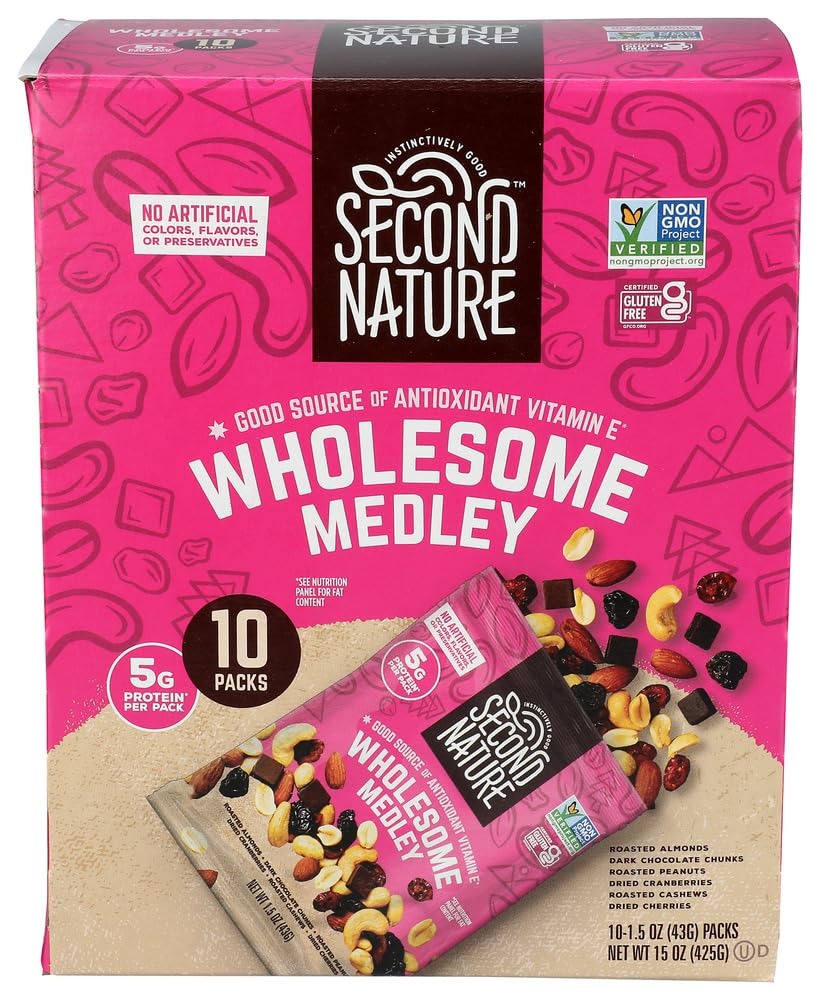
Item Name: SECOND NATURE Wholesome Medley Trail Mix 10 Pack, 15 OZ
Bullet Point 1: No hydrogenated fats or high fructose corn syrup allowed in any food
Bullet Point 2: No bleached or bromated flour
Product Description: Candy Snacks
Value: 15.0
Unit: Ounce

Price: 13.79